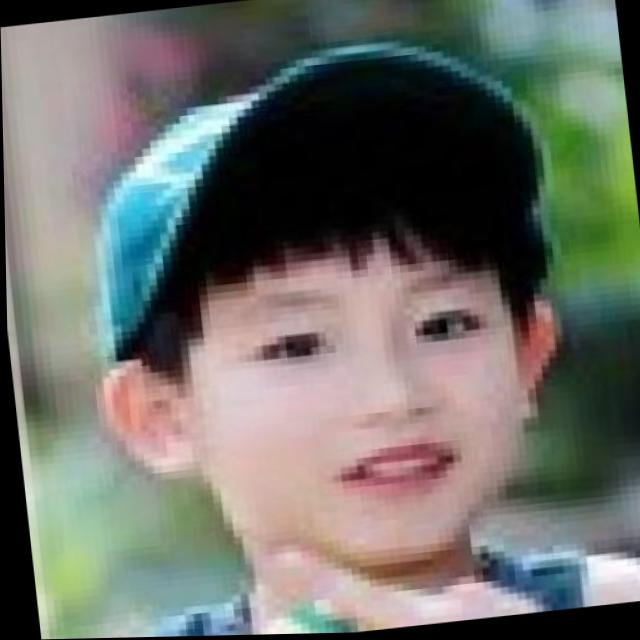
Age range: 0-12